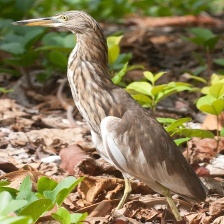
Species: CHINESE POND HERON
Scientific name: ARDEOLA BACCHUS
ImageNet parent category: little_blue_heron